Battle of Canyon Creek

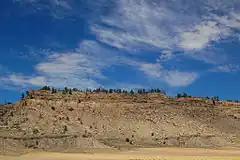
The U.S. army and cavalry fought on the ridges bordering Canyon Creek while the women, children, and horse herd of the Nez Perce escaped via the valley floor.

The Battle of Canyon Creek was a military engagement in Montana Territory between the Nez Perce Indians and the United States Army's 7th Cavalry. The battle was part of the larger Indian Wars of the latter 19th century and the immediate Nez Perce War. It took place on September 13, 1877, west of present-day Billings in Yellowstone County, in the canyons and benches around Canyon Creek.